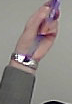
Product: milka_chocolate